5th Division (Yugoslav Partisans)

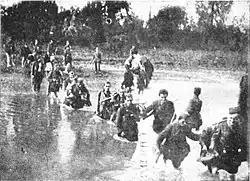
Units of the 5th Krajina Division cross the River Vrbanju, May 1943.

From March to May 1944, she took part in the advance through Serbia, and then in the fights against the Germans, Chetniks and the Muslim Legion in Sandzak and eastern Bosnia. From the beginning of August 1944, the Fifth Krajina Division fought under the direct command of the Main Staff of the National Liberation Army and Partisan Detachments of Serbia in the battle of Kopaonik and the battles in the valley of the West Morava. From October 1944 to April 1945 it participated in the battles on the Syrmian Front. On January 17, 1945, during an offensive strike by the German 34th Army Corps, the division suffered heavy losses, and some of its units were defeated. During April 1945, it participated in the breakthrough of the Syrmian Front and the liberation of Slavonski Brod.